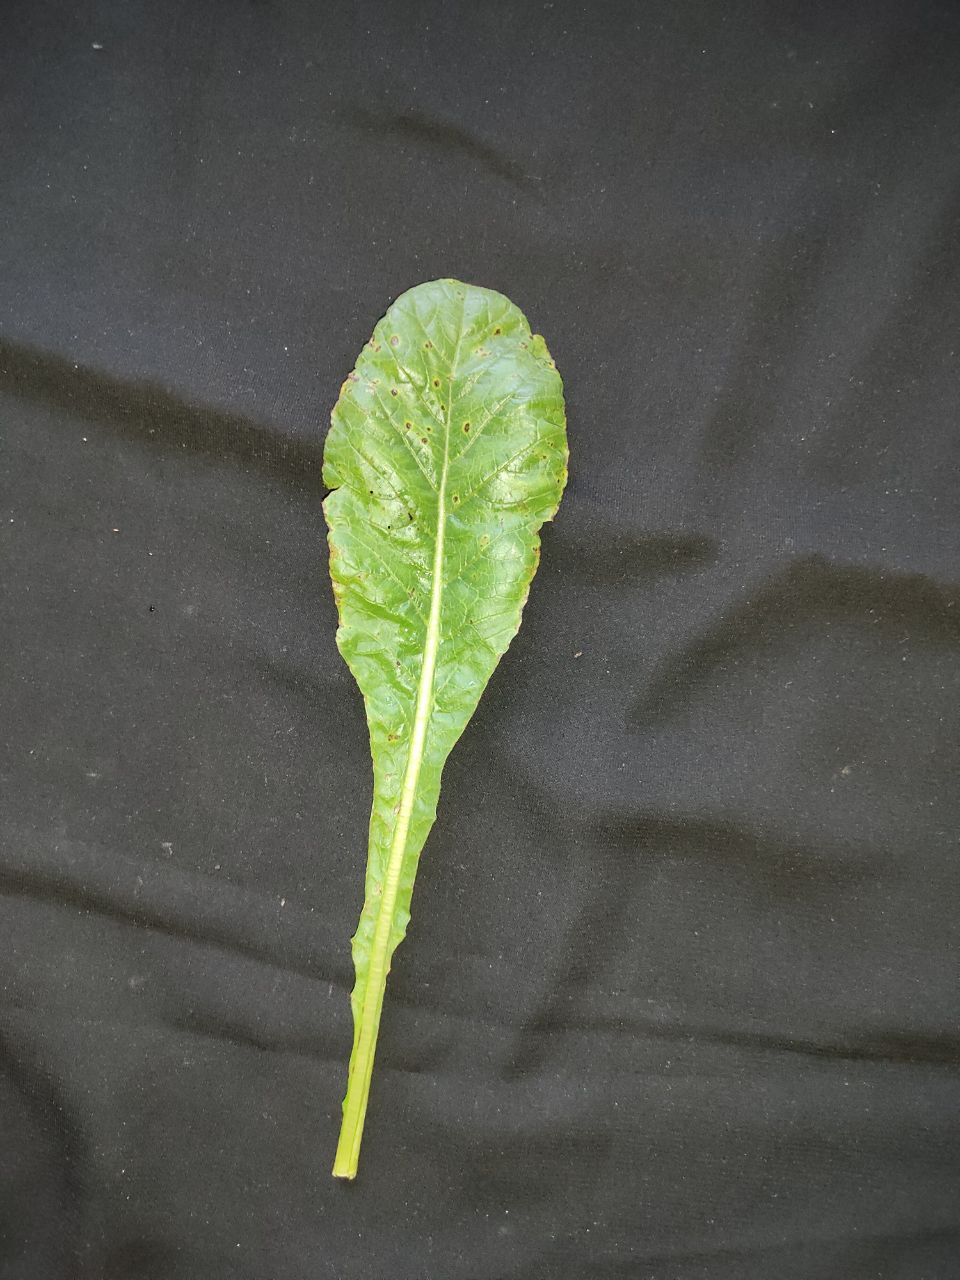
Label: Black leaf spot